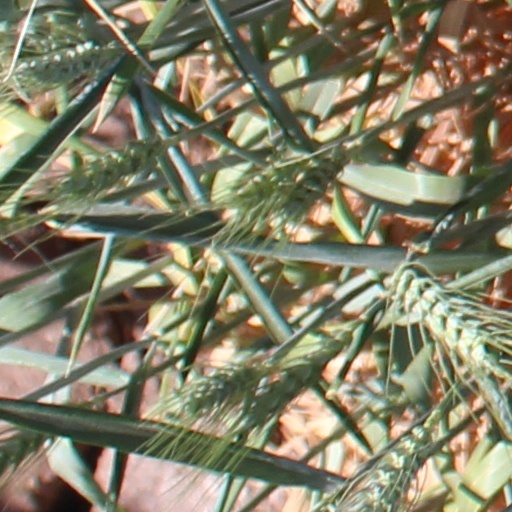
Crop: wheat